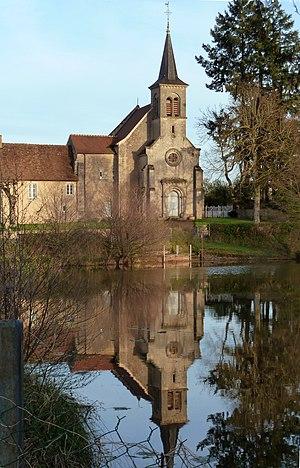
Cet article recense les monuments historiques de l'Indre, en France.